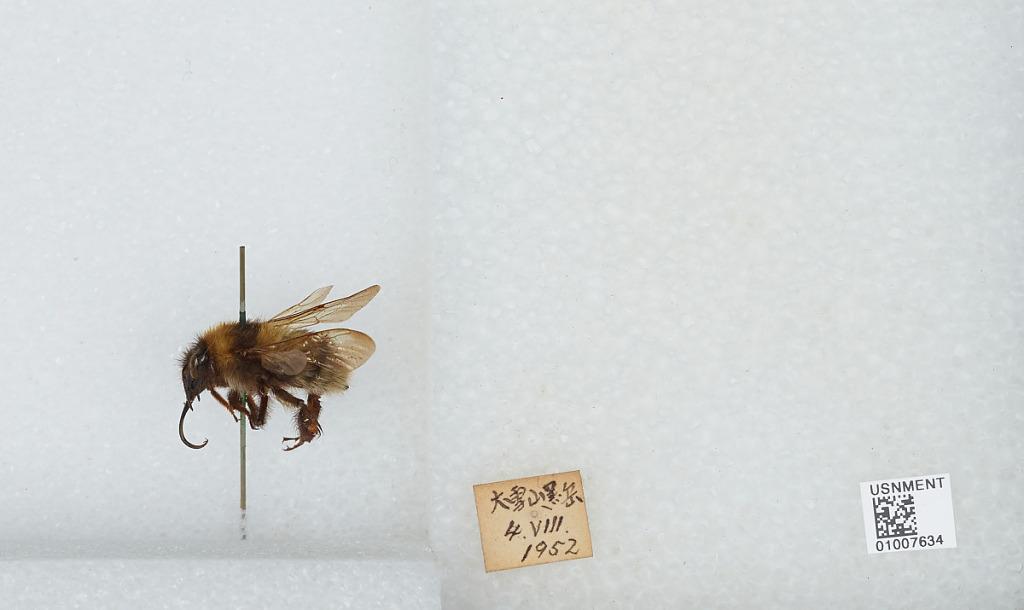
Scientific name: Bombus (Diversobombus) diversus Smith
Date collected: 1952-8-4
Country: Japan
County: Daisetsuzan
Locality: Mount Kuro